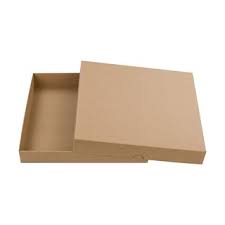
Waste category: cardboard